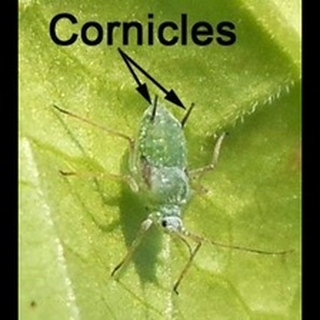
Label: wheat_aphid